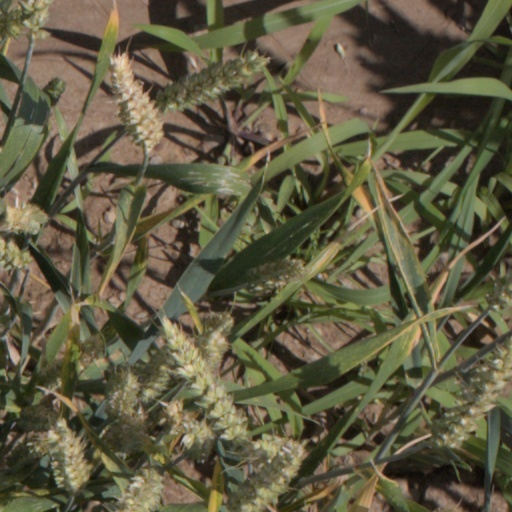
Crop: wheat